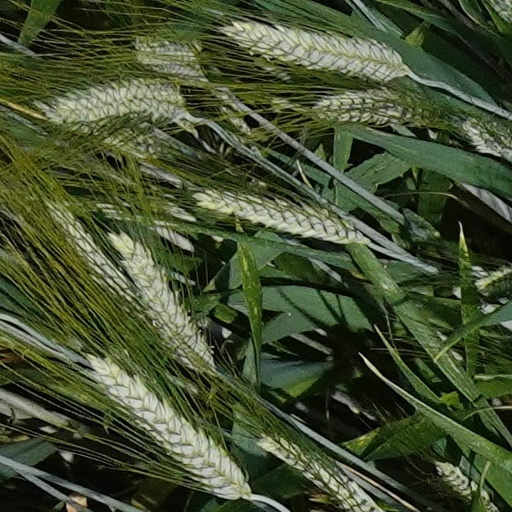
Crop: wheat